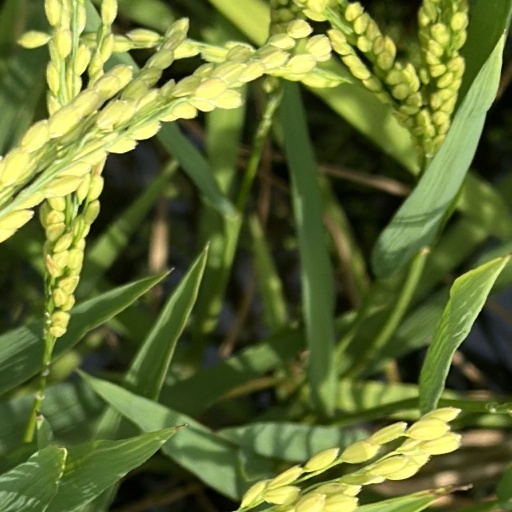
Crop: rice